Blue Line (Bangkok)

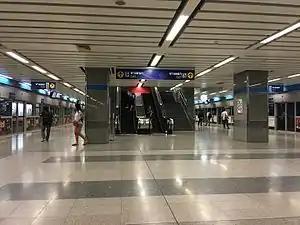
Platforms at Thailand Cultural Centre station.

The stations are generally about 150 meters in length, except for the Thailand Cultural Centre Station, which extends to 358 meters due to its role as an interchange station for the MRT Orange Line and as a junction for tracks leading to the Huai Khwang Depot. The stations are designed to accommodate a maximum of six cars per train. All stations are equipped with both half-height and full-height platform screen doors. The underground stations and tracks are designed to be durable and resilient to land subsidence and to withstand vibrations in the event of an earthquake, without causing damage to the structure. The entrances to the stations are designed to be about one meter above ground level to accommodate potential flooding events in the future, based on the highest recorded flood levels in Bangkok. Elevated stations are designed to avoid underground and above-ground utilities and to preserve the road surface as much as possible. In general, station pillars are located in the median of roads, except for stations that need to span underground tunnels, where the station pillars are placed on the sidewalks instead.